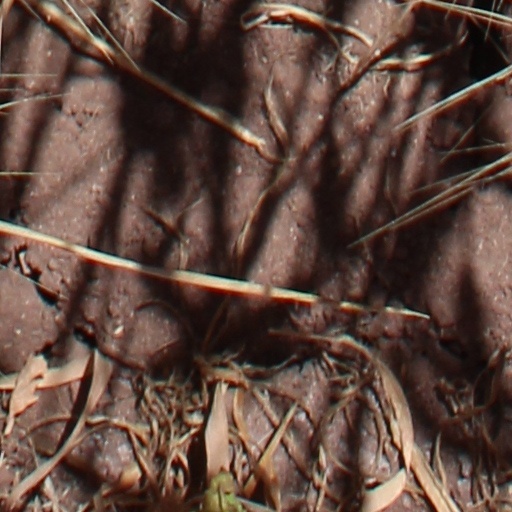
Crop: wheat